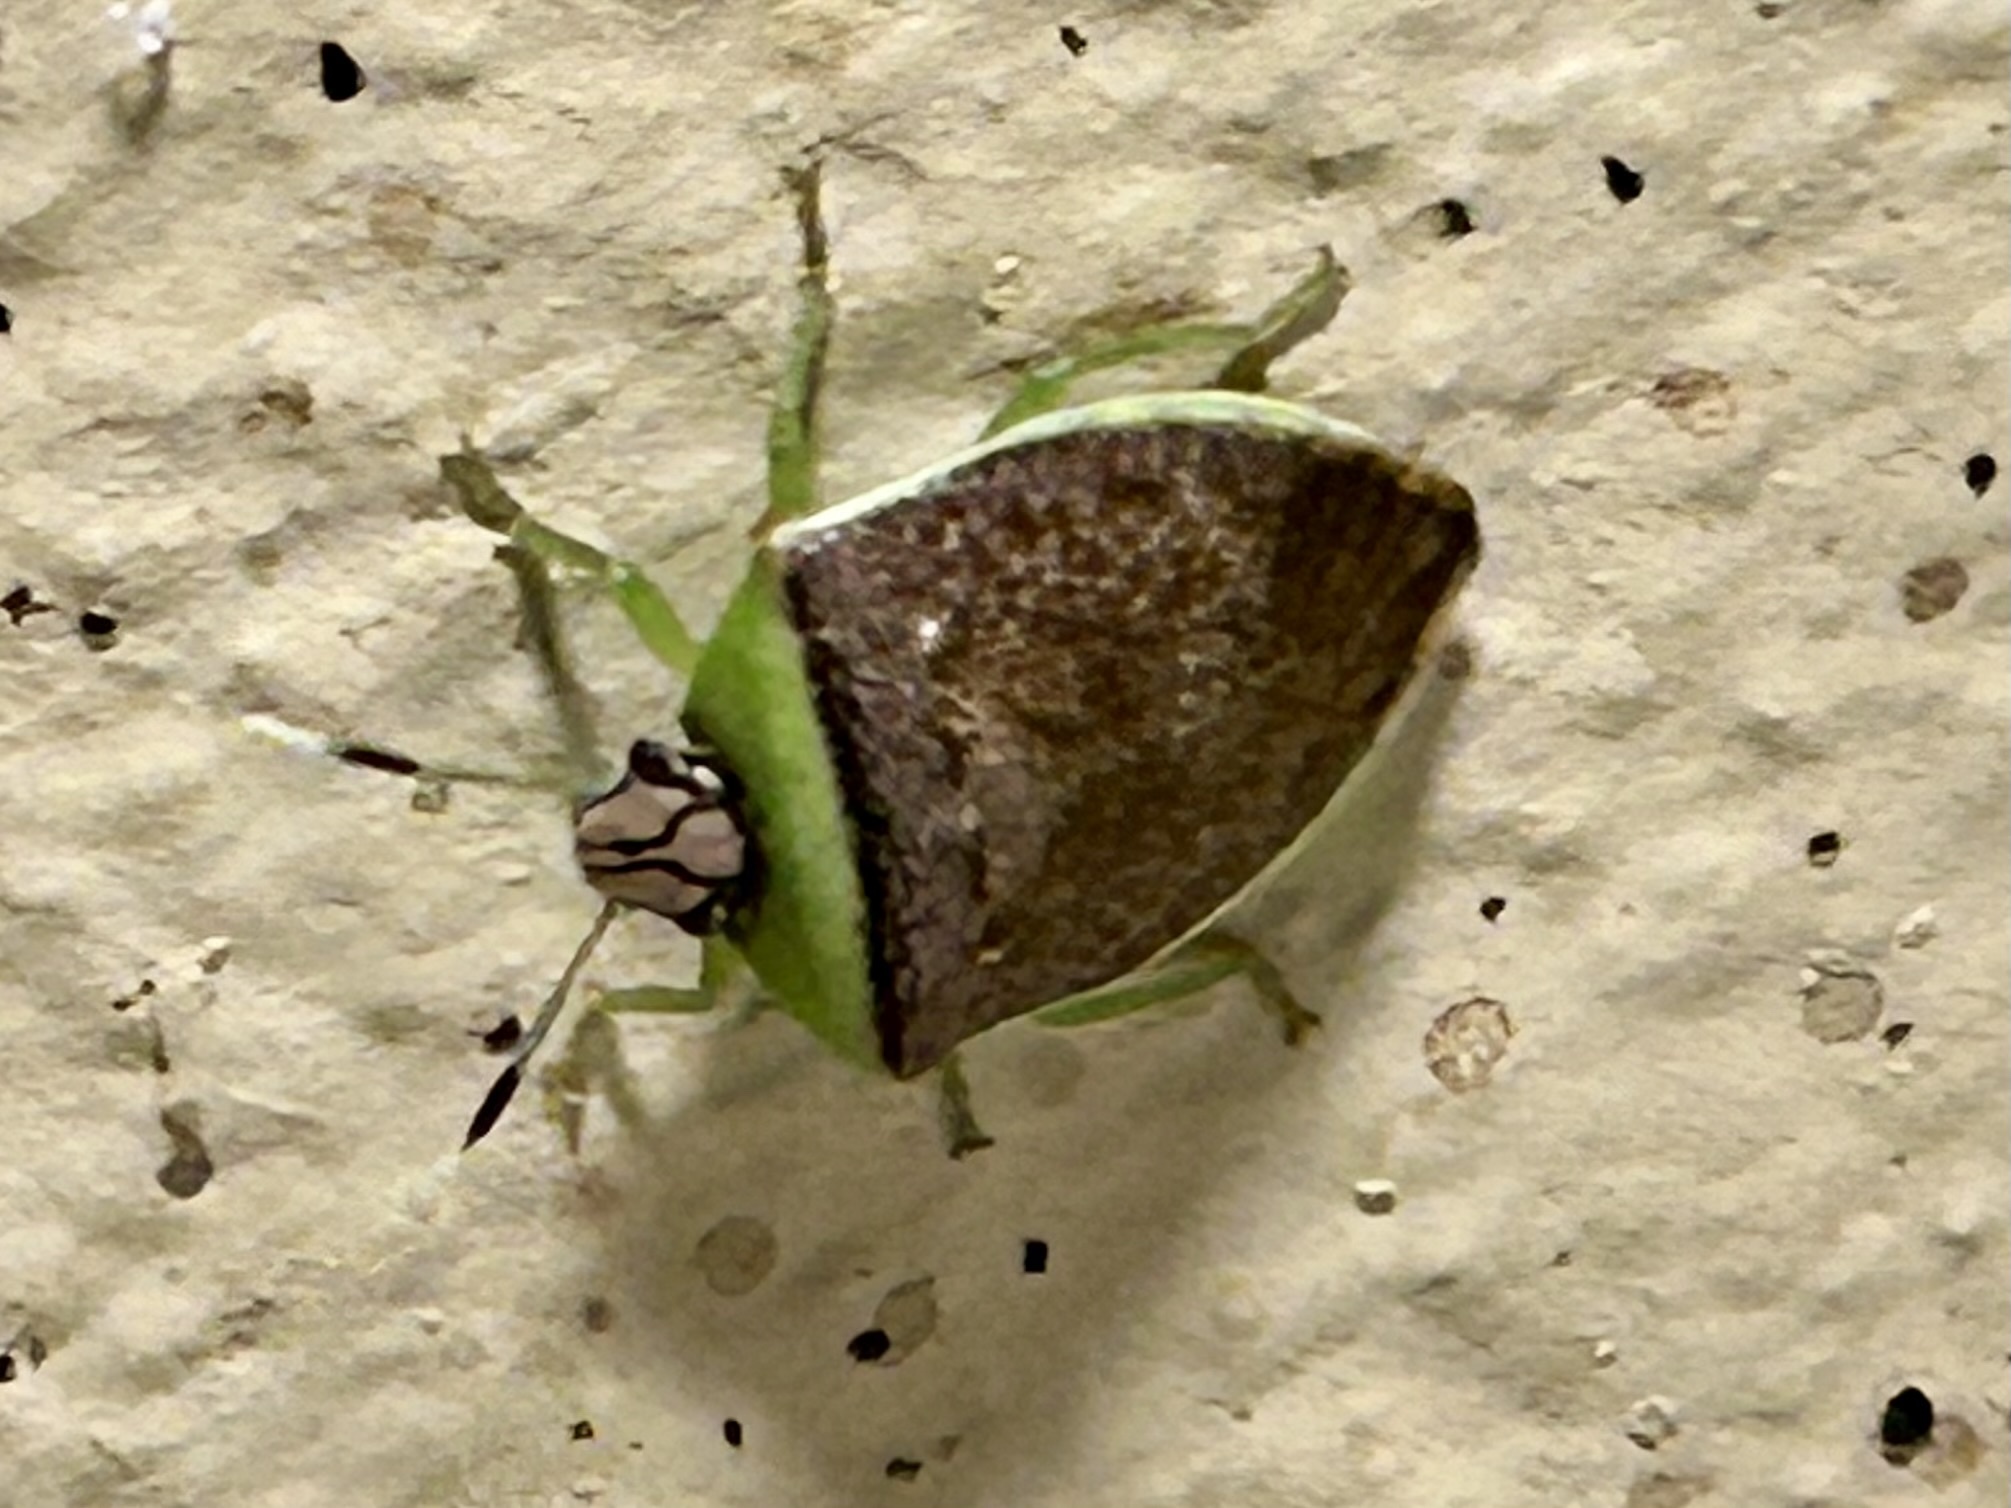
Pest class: stink_bug